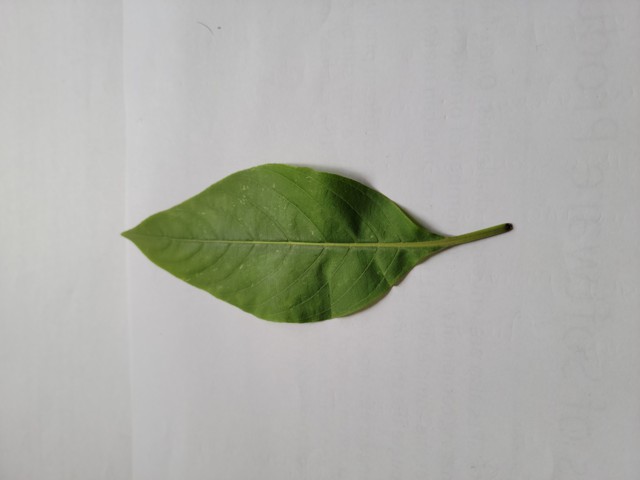
Plant: basok